Aatagara

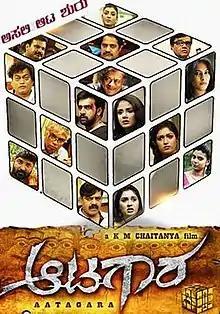
Film poster

Aatagara is a 2015 Indian Kannada-language Mystery Thriller film directed by K. M. Chaitanya and produced by Dwarakish and Yogish Dwarakish under Dwarakish Chitra. The film, which is based on Agatha Christie's novel "And Then There Were None", features an ensemble cast of Chiranjeevi Sarja, Meghana Raj, Parul Yadav, Anu Prabhakar, Achyuth Kumar, Prakash Belawadi, Balaji Manohar, Pavana Gowda, Sadhu Kokila and Aarohitha Gowda, while Ananth Nag, P. Ravi Shankar, Dwarakish, Rohit Padaki and RJ Nethra appear in key supporting roles. The music was composed by Anoop Seelin, while the cinematography and editing were handled by Satya Hegde and P. Haridoss.